Klausism

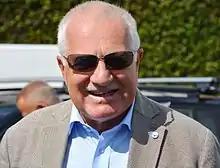
Václav Klaus in 2015

In Czech politics, Klausism refers to the political positions of Václav Klaus, former prime minister and president of the Czech Republic. It was first used by Mirek Topolánek, who designated Klausism as the ideology of the Civic Democratic Party (ODS). This term was also used by former Prague mayor Jan Kasl. Klaus himself does not take issue with the term. The current usage of the term "Klausism" has become distanced from Klaus himself, leading to the phrase "Klausism without Klaus". The term "Klausism" is also frequently used as a label for the neologisms invented by Klaus. Klaus himself used the term "Mental Scheme of ODS", which he allegedly invented by chance. This term was also used by Jan Kasl.